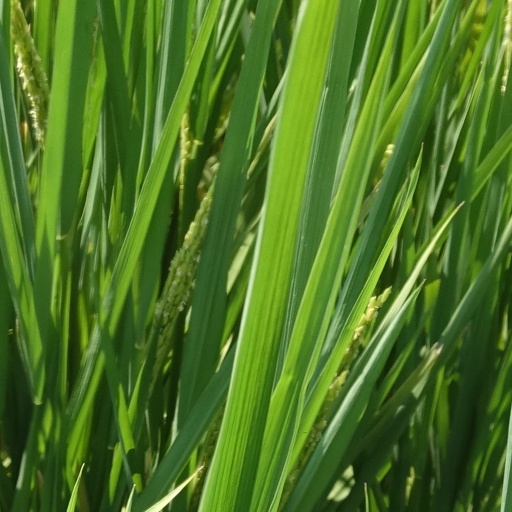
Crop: rice